USS Enterprise (CV-6)

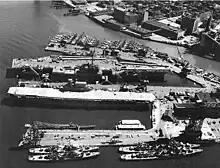
"Enterprise" awaiting disposal at the New York Naval Shipyard on 22 June 1958; the recently launched is fitting-out on the opposite pier face

On 28 May, "Enterprise" departed Pearl Harbor as Rear Admiral Raymond A. Spruance's flagship with orders "to hold Midway and inflict maximum damage on the enemy by strong attrition tactics". With "Enterprise" in TF 16 were "Hornet," six cruisers, ten destroyers and four oilers. On 30 May, Task Force 17 (TF 17), with Rear Admiral Frank J. Fletcher in , left Pearl Harbor with two cruisers and six destroyers and rendezvoused with TF 16; as senior officer present, Rear Admiral Fletcher became "Officer in Tactical Command." Vice Admiral Halsey, the usual commander of TF 16 and senior to both Fletcher and Spruance, was medically ordered to remain in a naval hospital at Pearl Harbor due to stress-induced severe weight loss and severe psoriasis.